Solitude

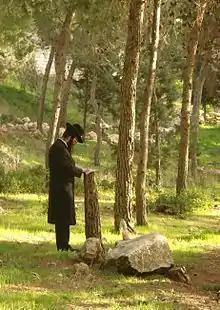
Breslover Hasid practicing hitbodedut.

There are both positive and negative psychological effects of solitude. Much of the time, these effects and the longevity is determined by the amount of time a person spends in isolation. The positive effects can range anywhere from more freedom to increased spirituality, while the negative effects are socially depriving and may trigger the onset of mental illness. While positive solitude is often desired, negative solitude is often involuntary or undesired at the time it occurs.